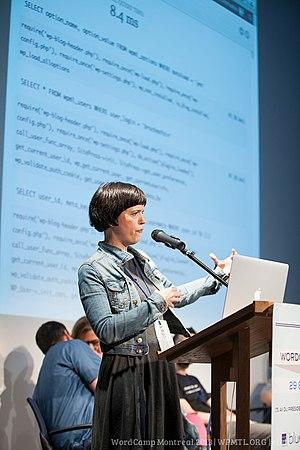
Élise Desaulniers, née à Joliette au Canada, est une écrivaine, journaliste et militante végane, du bien-être animal et des droits des animaux. Elle est également directrice générale de la Société pour la prévention de la cruauté envers les animaux de Montréal. Ses publications ont été controversées au Québec où l'industrie laitière est importante.